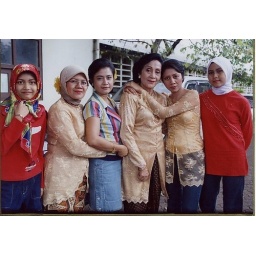
To all the female in the house